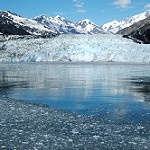
Scene: Outdoor